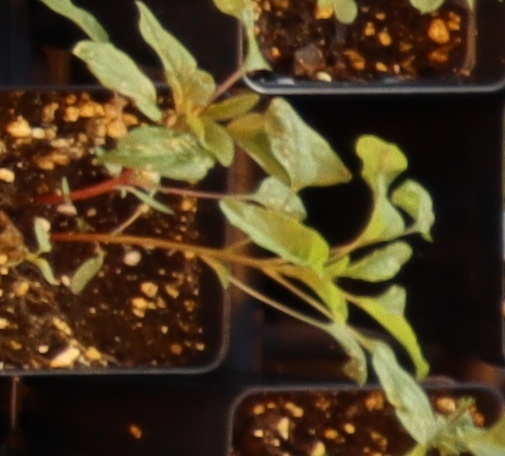
Label: Palmer Amaranth